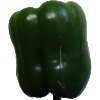
Label: Pepper Green 1